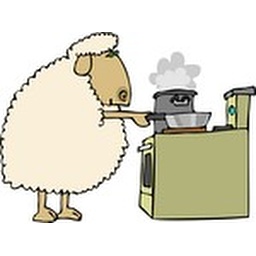
Clipart of a humanlike sheep standing in front of an oven, cooking on a stove top.